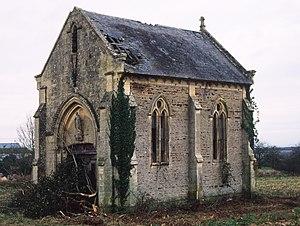
Chapelle (oratoire) de la vierge (1874), ruinée, de Trois-monts (14)
Trois-Monts est une ancienne commune française, située dans le département du Calvados en région Normandie. Le 1ᵉʳ janvier 2019, son territoire est intégré à la commune nouvelle de Montillières-sur-Orne.